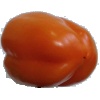
Label: Pepper Orange 1